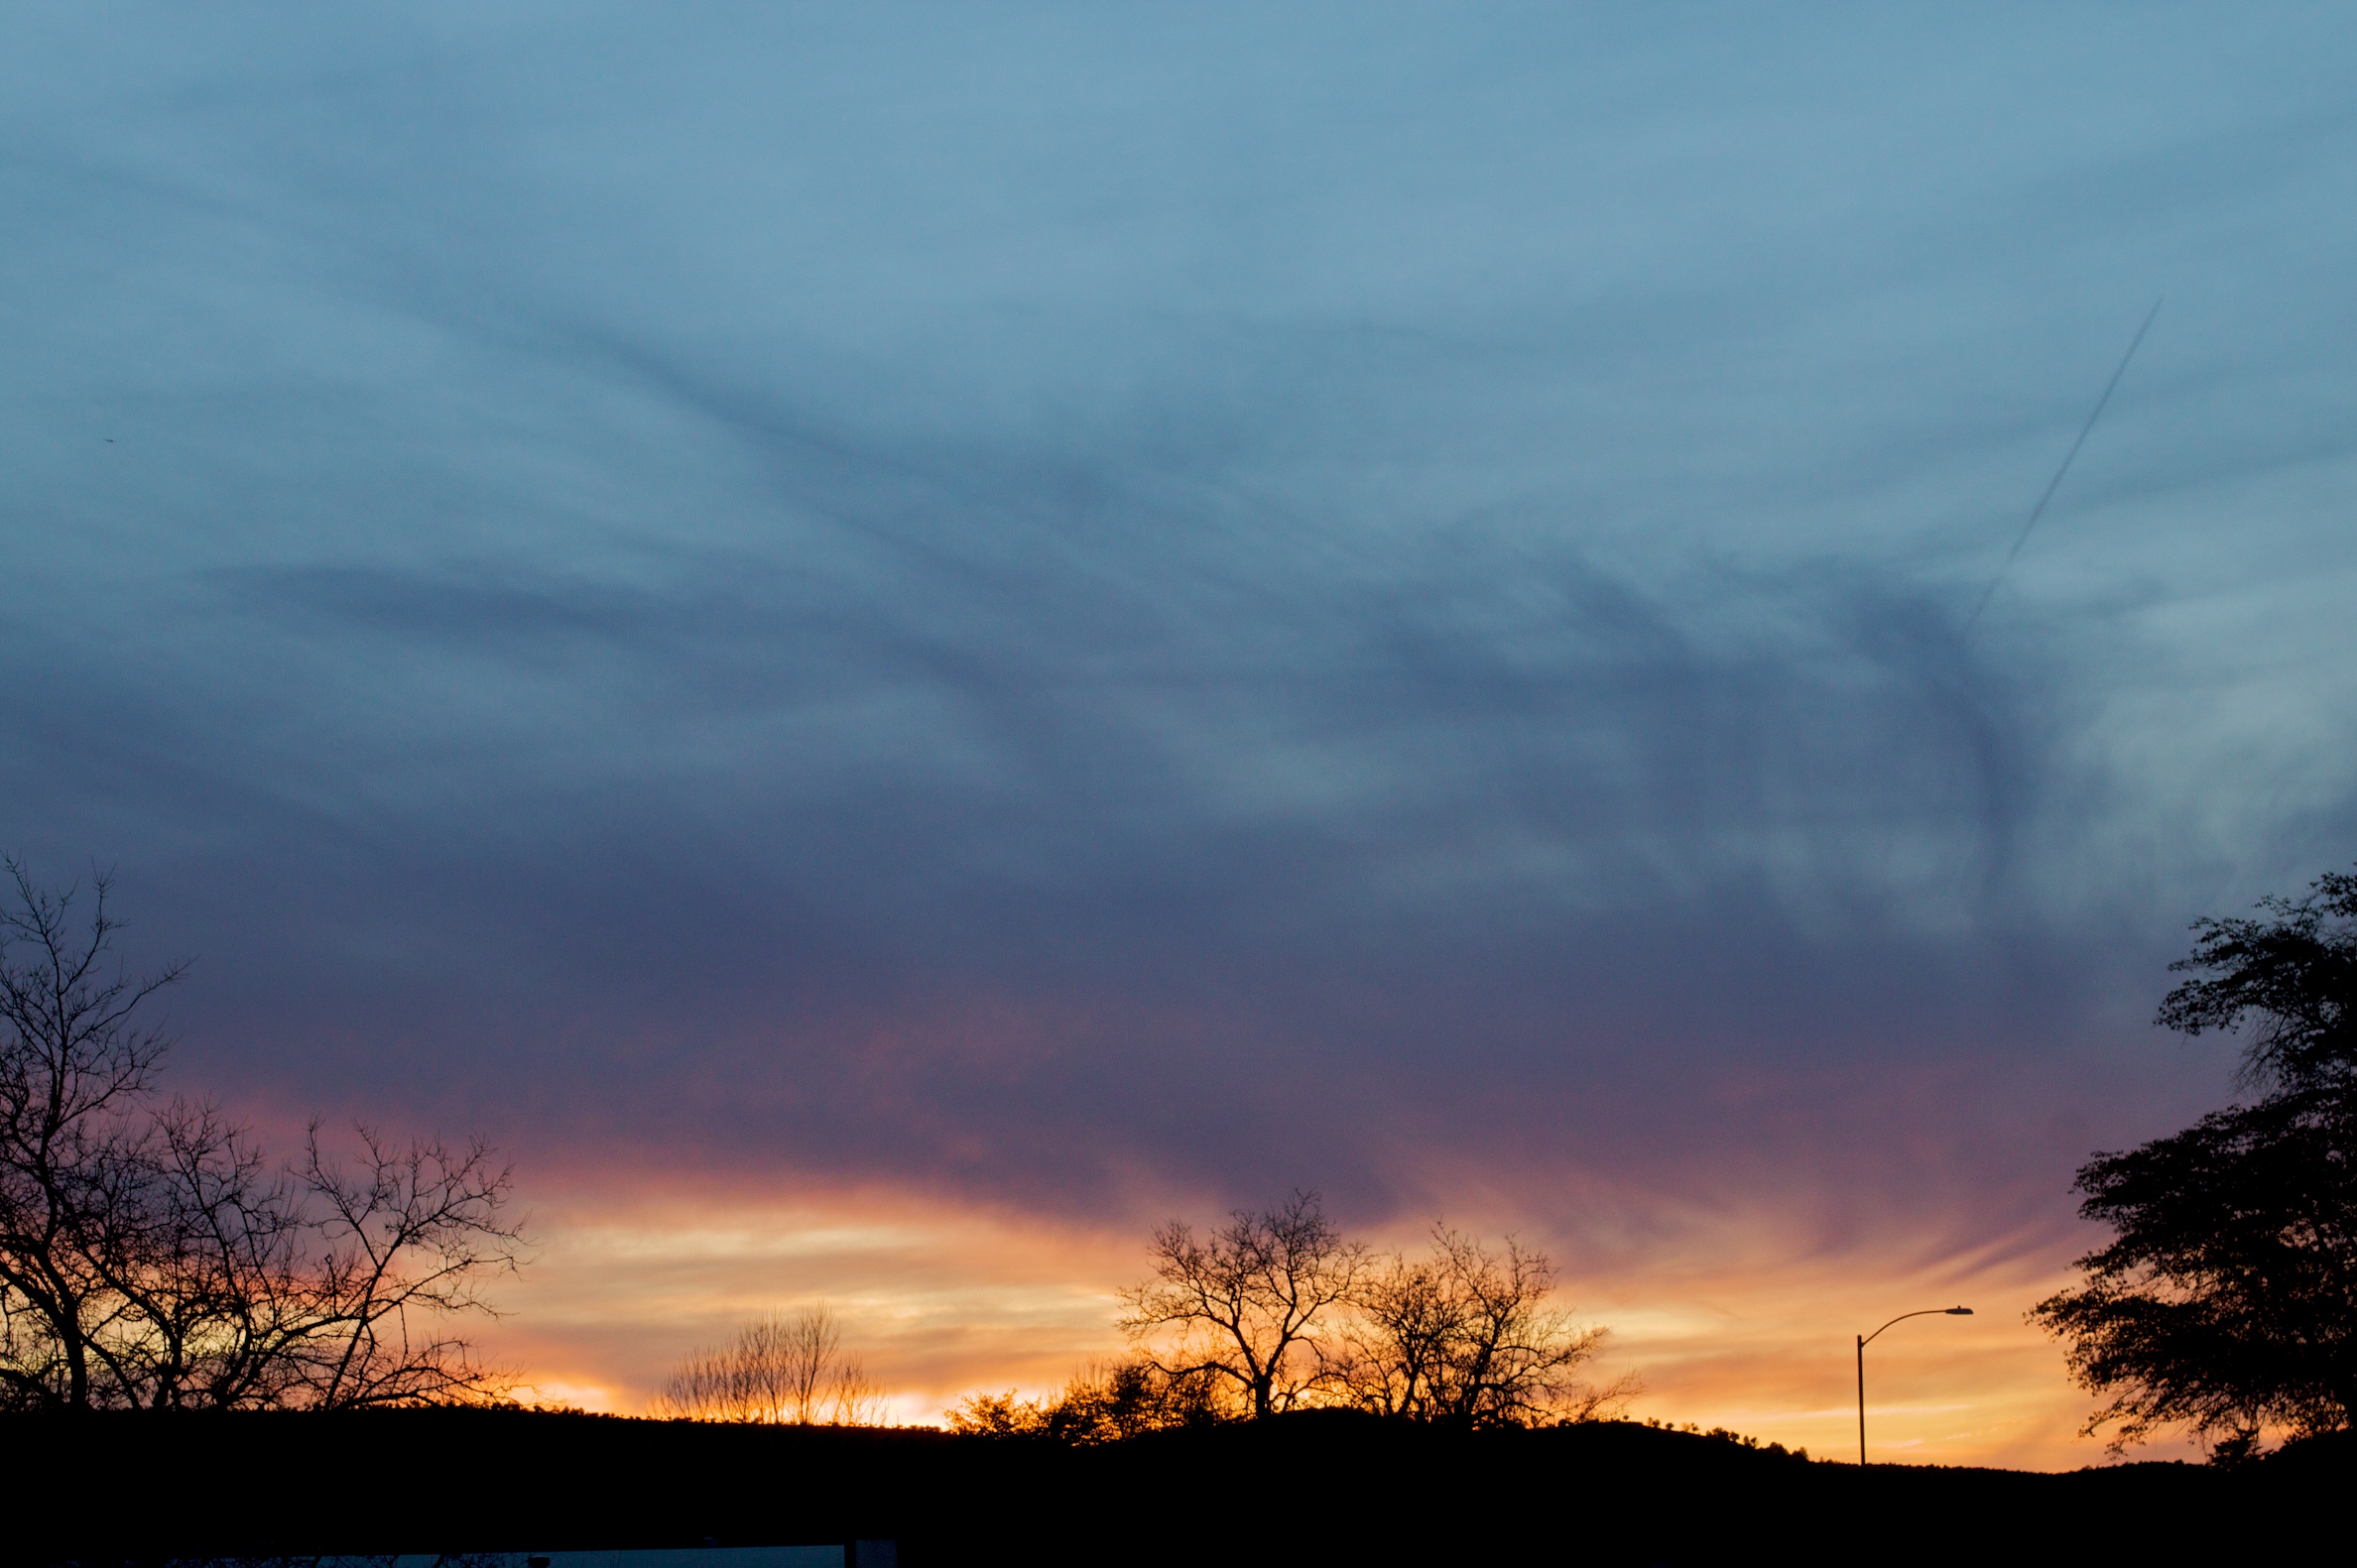
cloud, sky, sunrise, sunset, morning, dawn, atmosphere, dusk, evening, weather, afterglow, meteorological phenomenon, red sky at morning